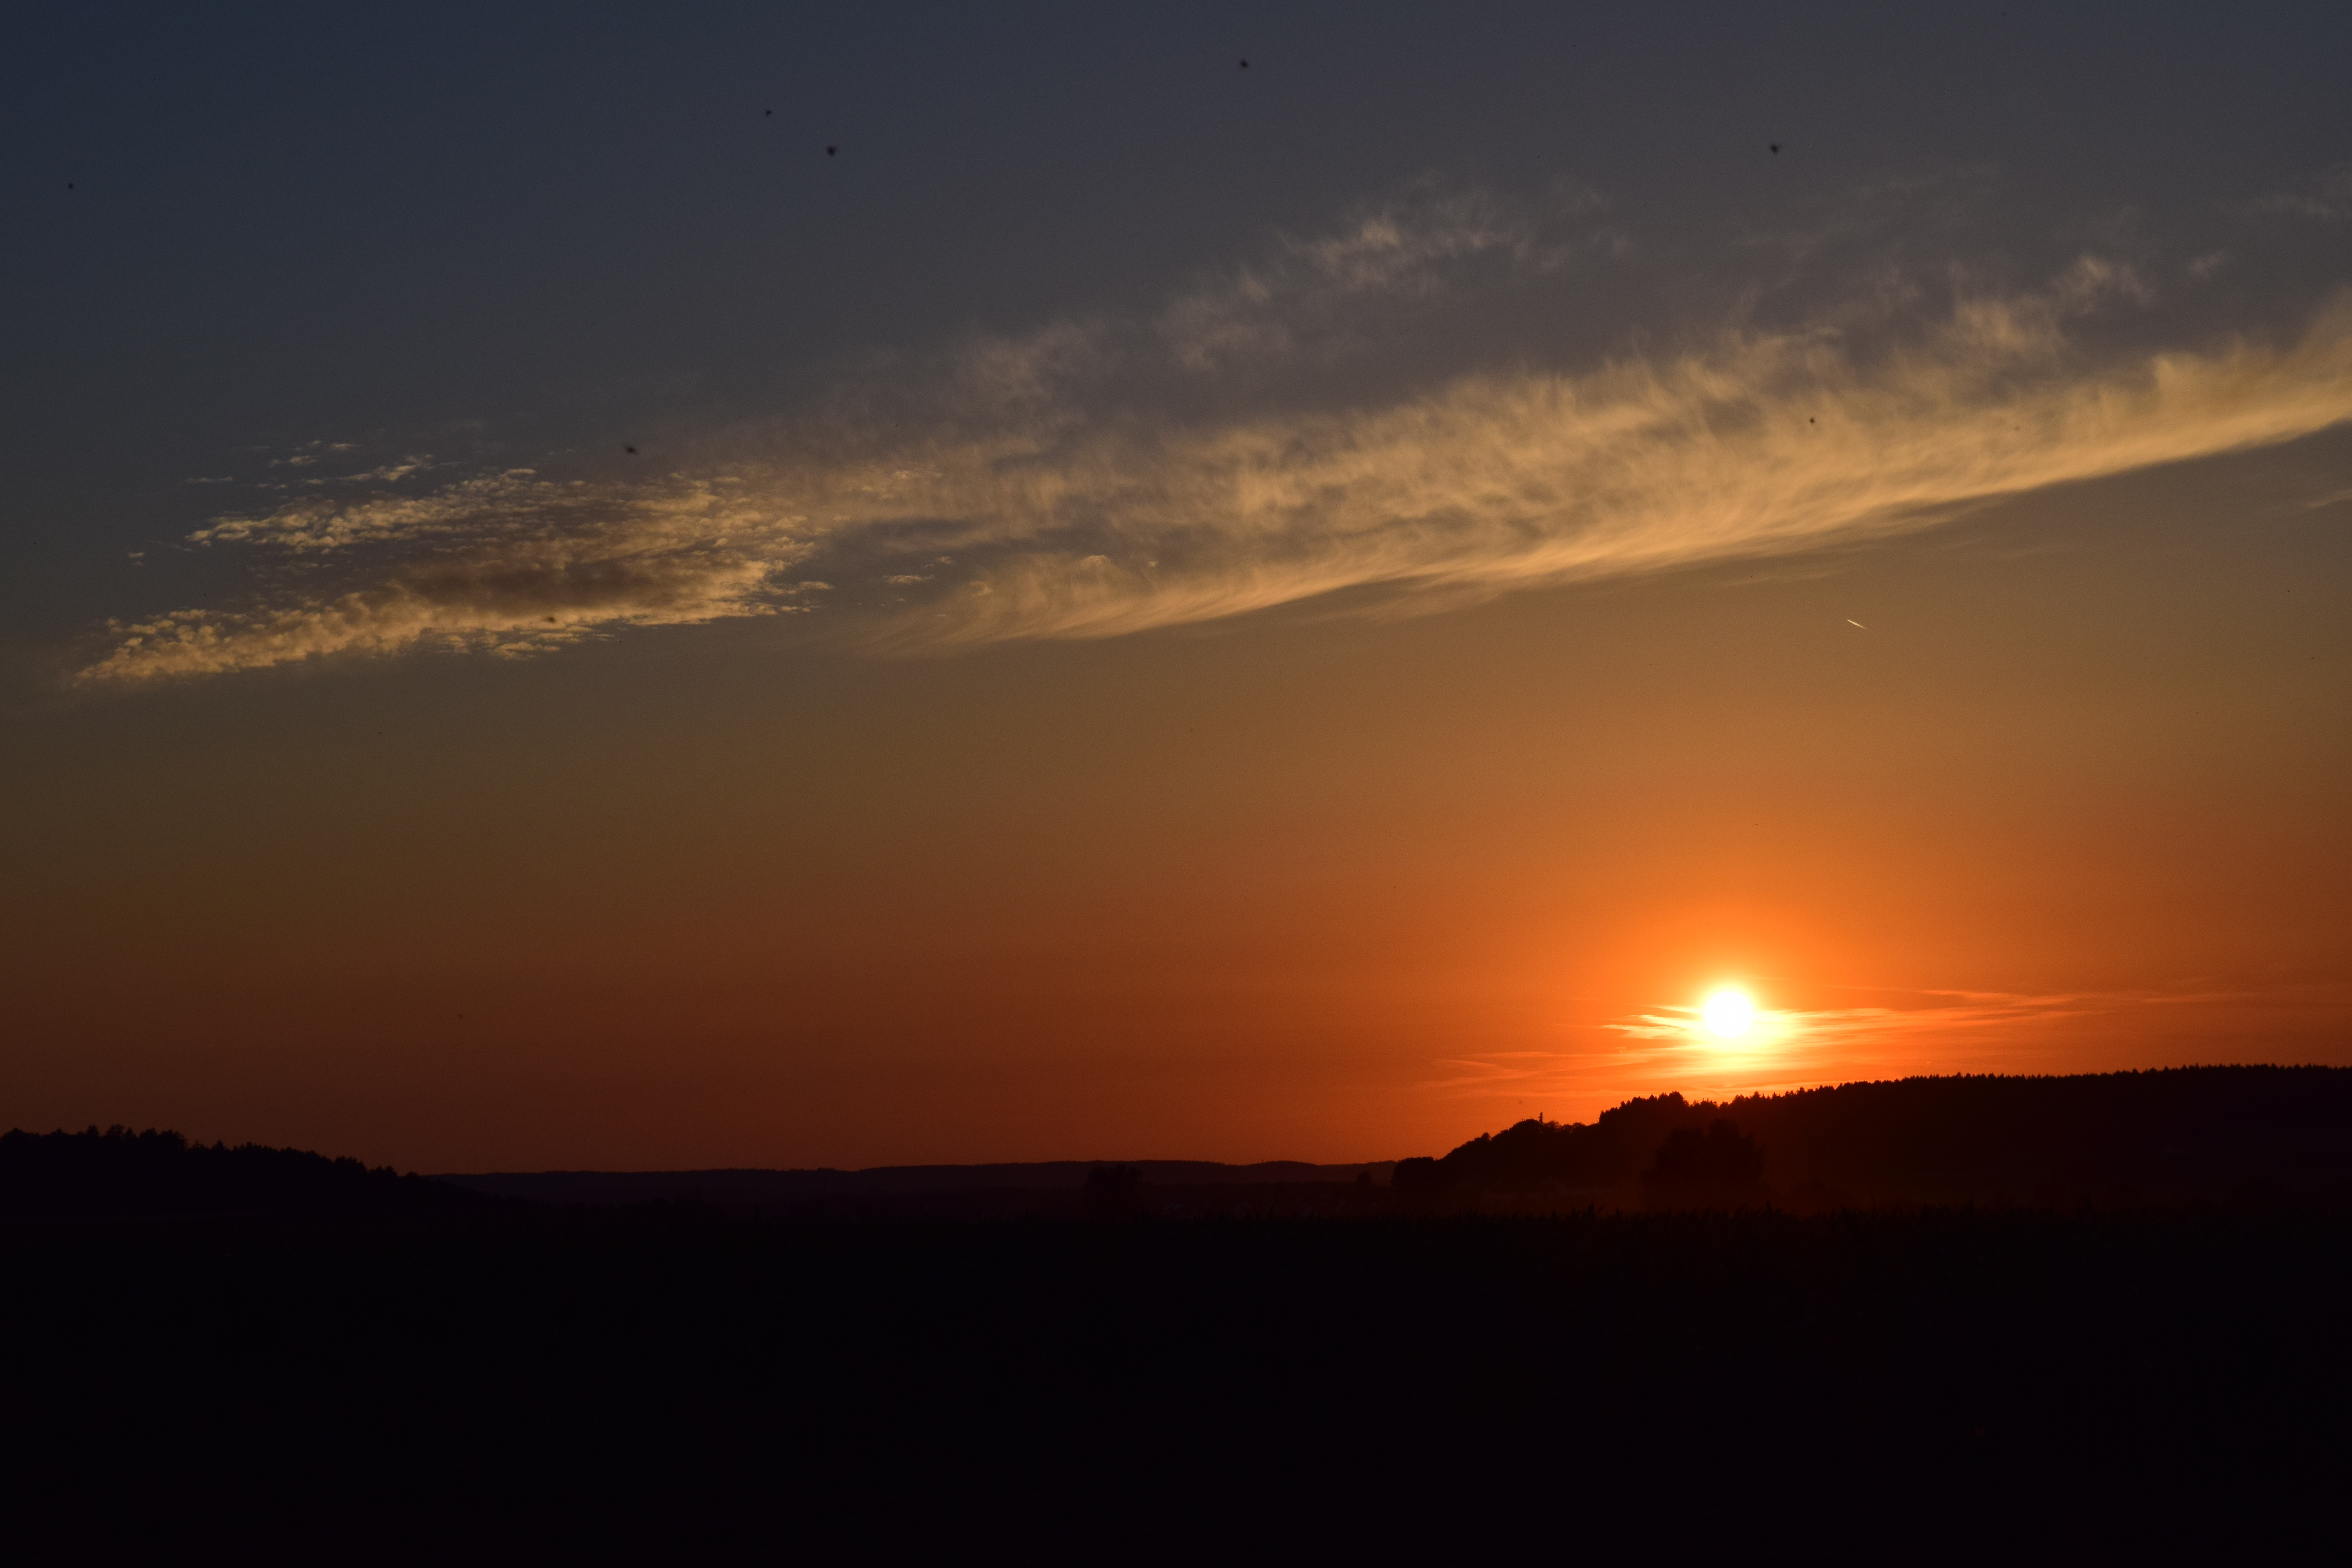
horizon, cloud, sky, sun, sunrise, sunset, sunlight, morning, dawn, atmosphere, summer, dusk, evening, orange, red, romance, background, fireball, mood, abendstimmung, afterglow, evening sky, evening hour, atmospheric phenomenon, red sky at morning